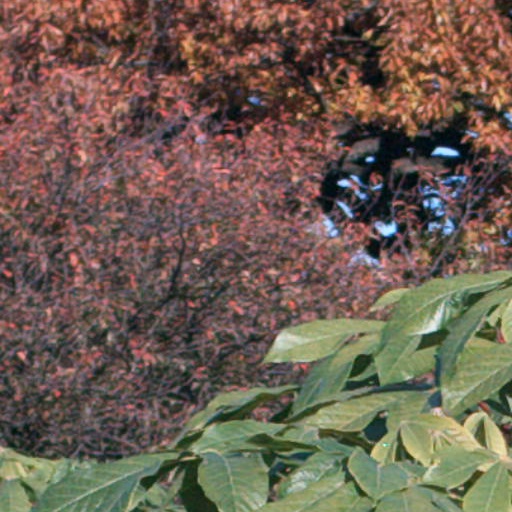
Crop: cassava